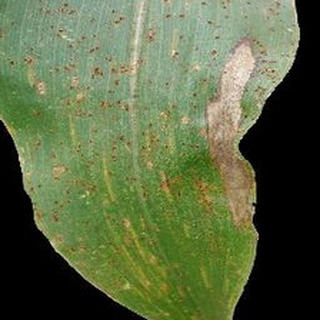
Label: corn_common_rust